Sam Himmelfarb

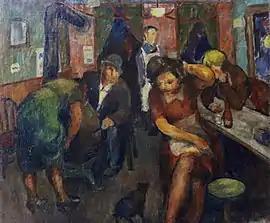
Sam Himmelfarb, "Road House", oil on canvas, 29" x 26", 1927

Samuel Himmelfarb was born in Latvia to Jewish parents in 1904. In 1905, they immigrated to the United States, but soon after, Himmelfarb's mother died during childbirth in New York City. He and his father, Chaim, moved on to Wisconsin, settling in Racine and then Milwaukee. Himmelfarb took weekend art classes at the Layton School of Art and attended an art summer camp, meeting lifelong friend and future WPA muralist, Schomer Lichtner. In high school, he learned to play the drums and by the early 1920s was performing semi-professionally in local vaudeville acts, dance music ensembles, and on a Pacific cruise ship; large crowds and musicians would later serve as subjects for many of his paintings.